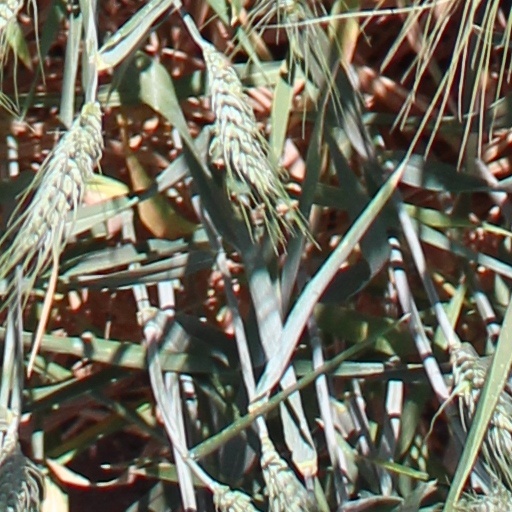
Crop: wheat